Southwick House (Peabody, Massachusetts)

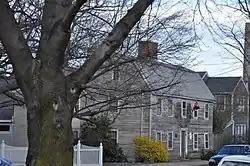

The Southwick House is a historic house in Peabody, Massachusetts. Probably built about 1750, it is one of the city's oldest surviving structures, and has a long association with a prominent local family. The house was listed on the National Register of Historic Places in 1983.